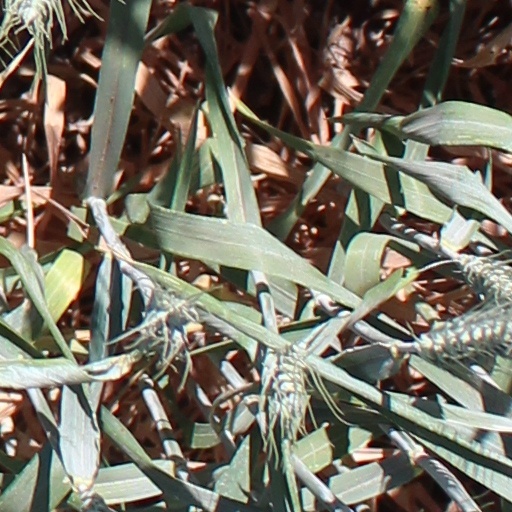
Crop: wheat